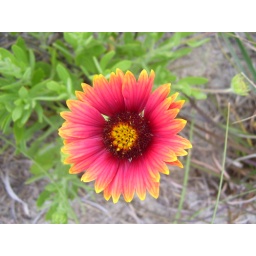
Not sure what kind of flower this is; it was near the beach